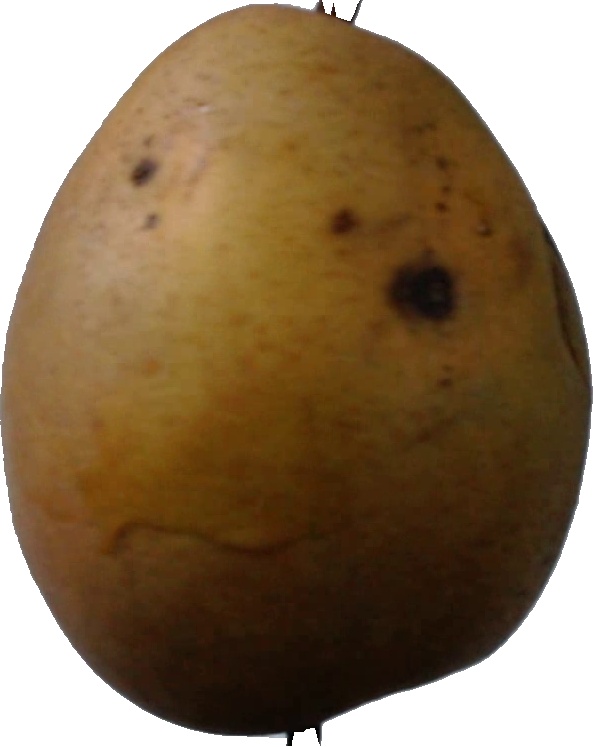
Label: pear_3